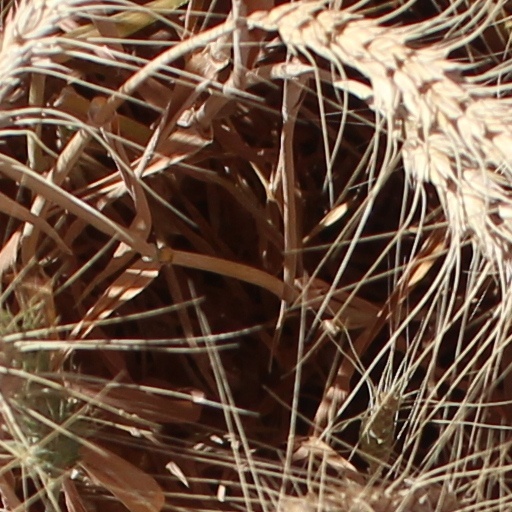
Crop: wheat